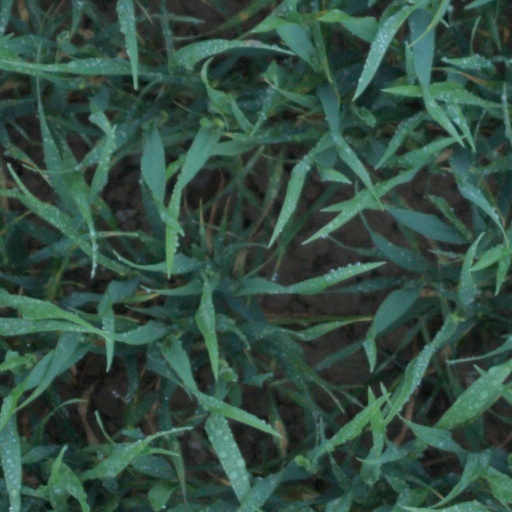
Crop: wheat